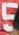
Number: 5